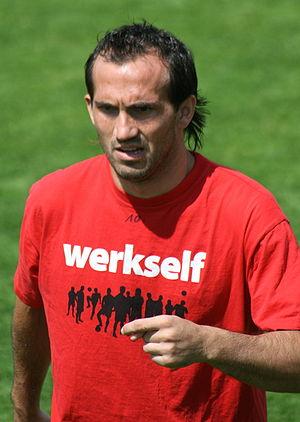
Theofánis Gékas, souvent appelé Fánis Gékas est un ancien joueur de football grec né le 23 mai 1980 à Larissa. Il évoluait au poste d'attaquant.